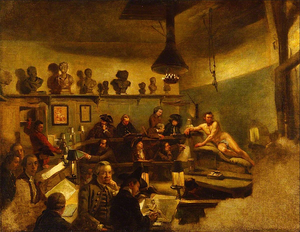
La St Martin's Lane Academy fut, à Londres au XVIIIᵉ siècle, un cercle d'artistes assurant un enseignement des arts visuels, notamment des classes de modèle vivant, et organisant des expositions. Elle fut fondée par le peintre William Hogarth en 1735, sur la rue londonienne appelée St Martin's Lane. Elle fut la préfiguration de la Royal Academy of Arts, fondée en 1768.